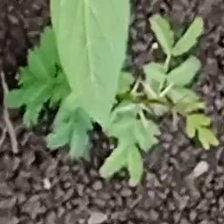
Weed species: Dwarf_cassia_(Chamaecrista pumila)